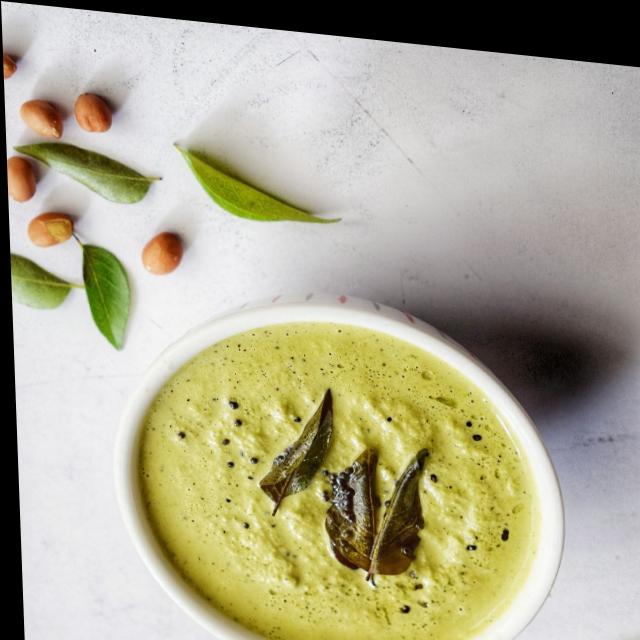
Dish: coconut_chutney